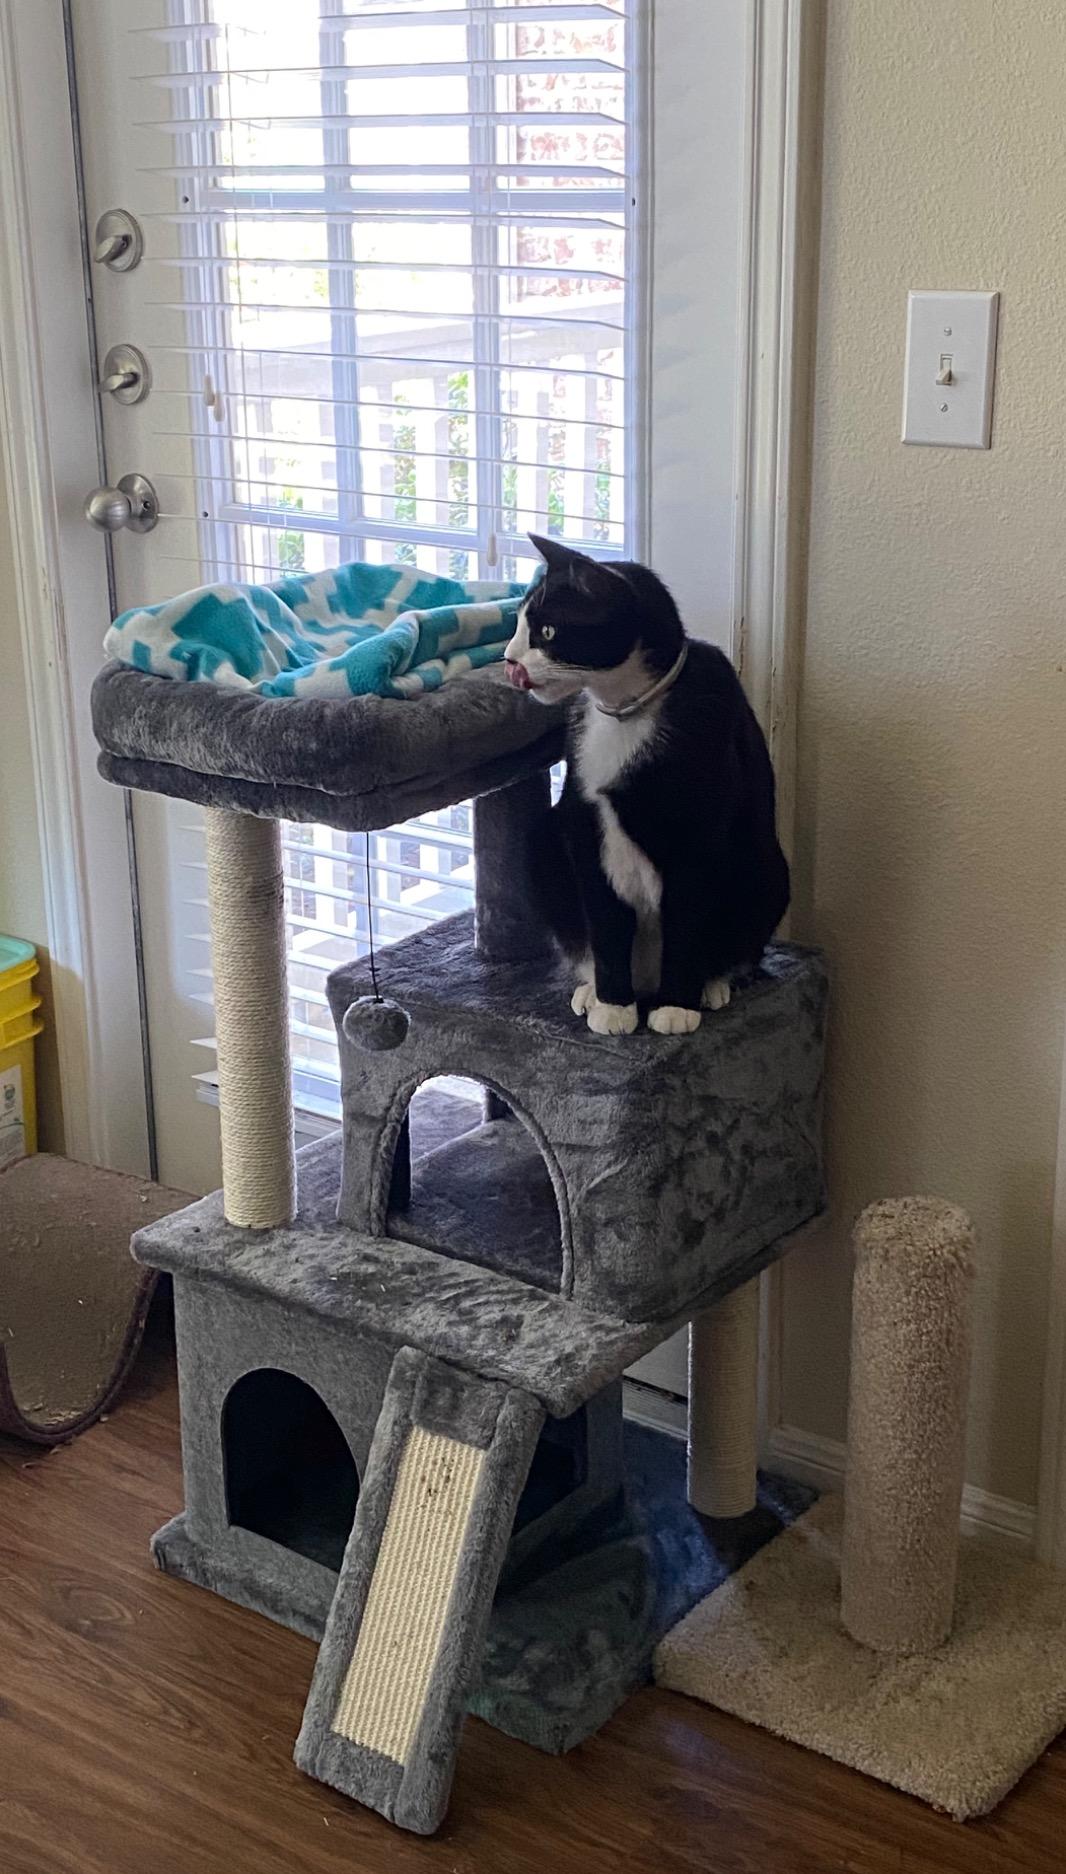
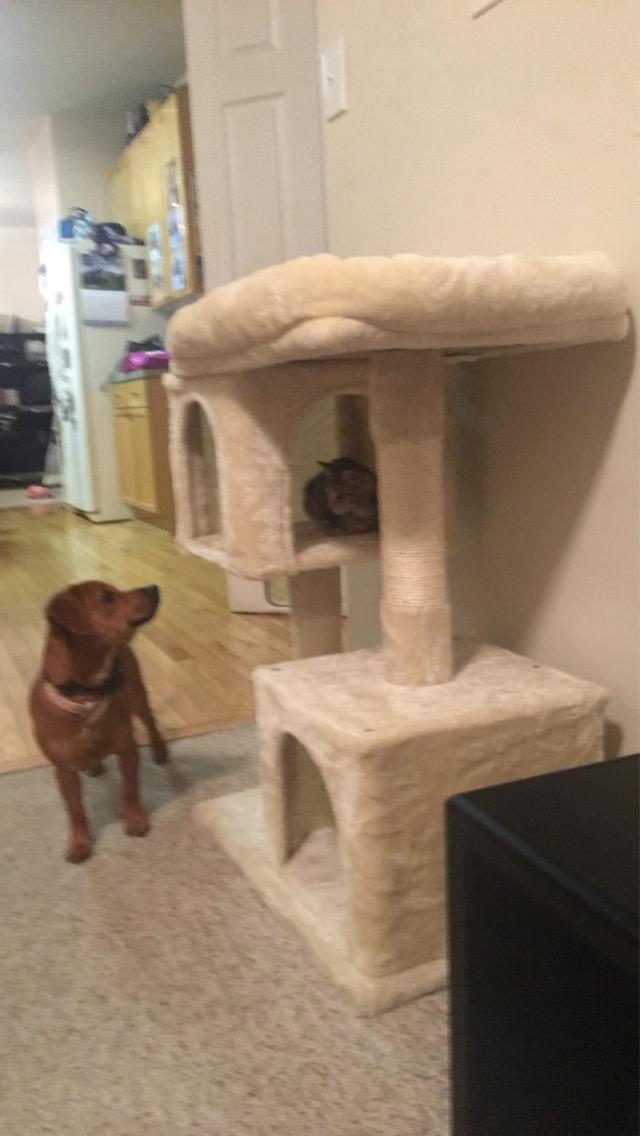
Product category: items_cat tree
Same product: no